Muchy (band)

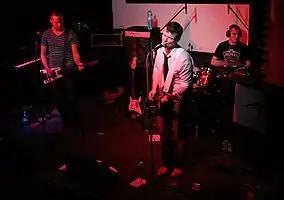
Muchy in concert (2007)

Muchy is a Polish rock band. It was founded in 2004 by Michał Wiraszko, Piotr Maciejewski and Szymon Waliszewski. The band's current line-up includes Wiraszko, Waliszewski, Tomasz Skórka, Damian Pielka and Krzysztof Zalewski.